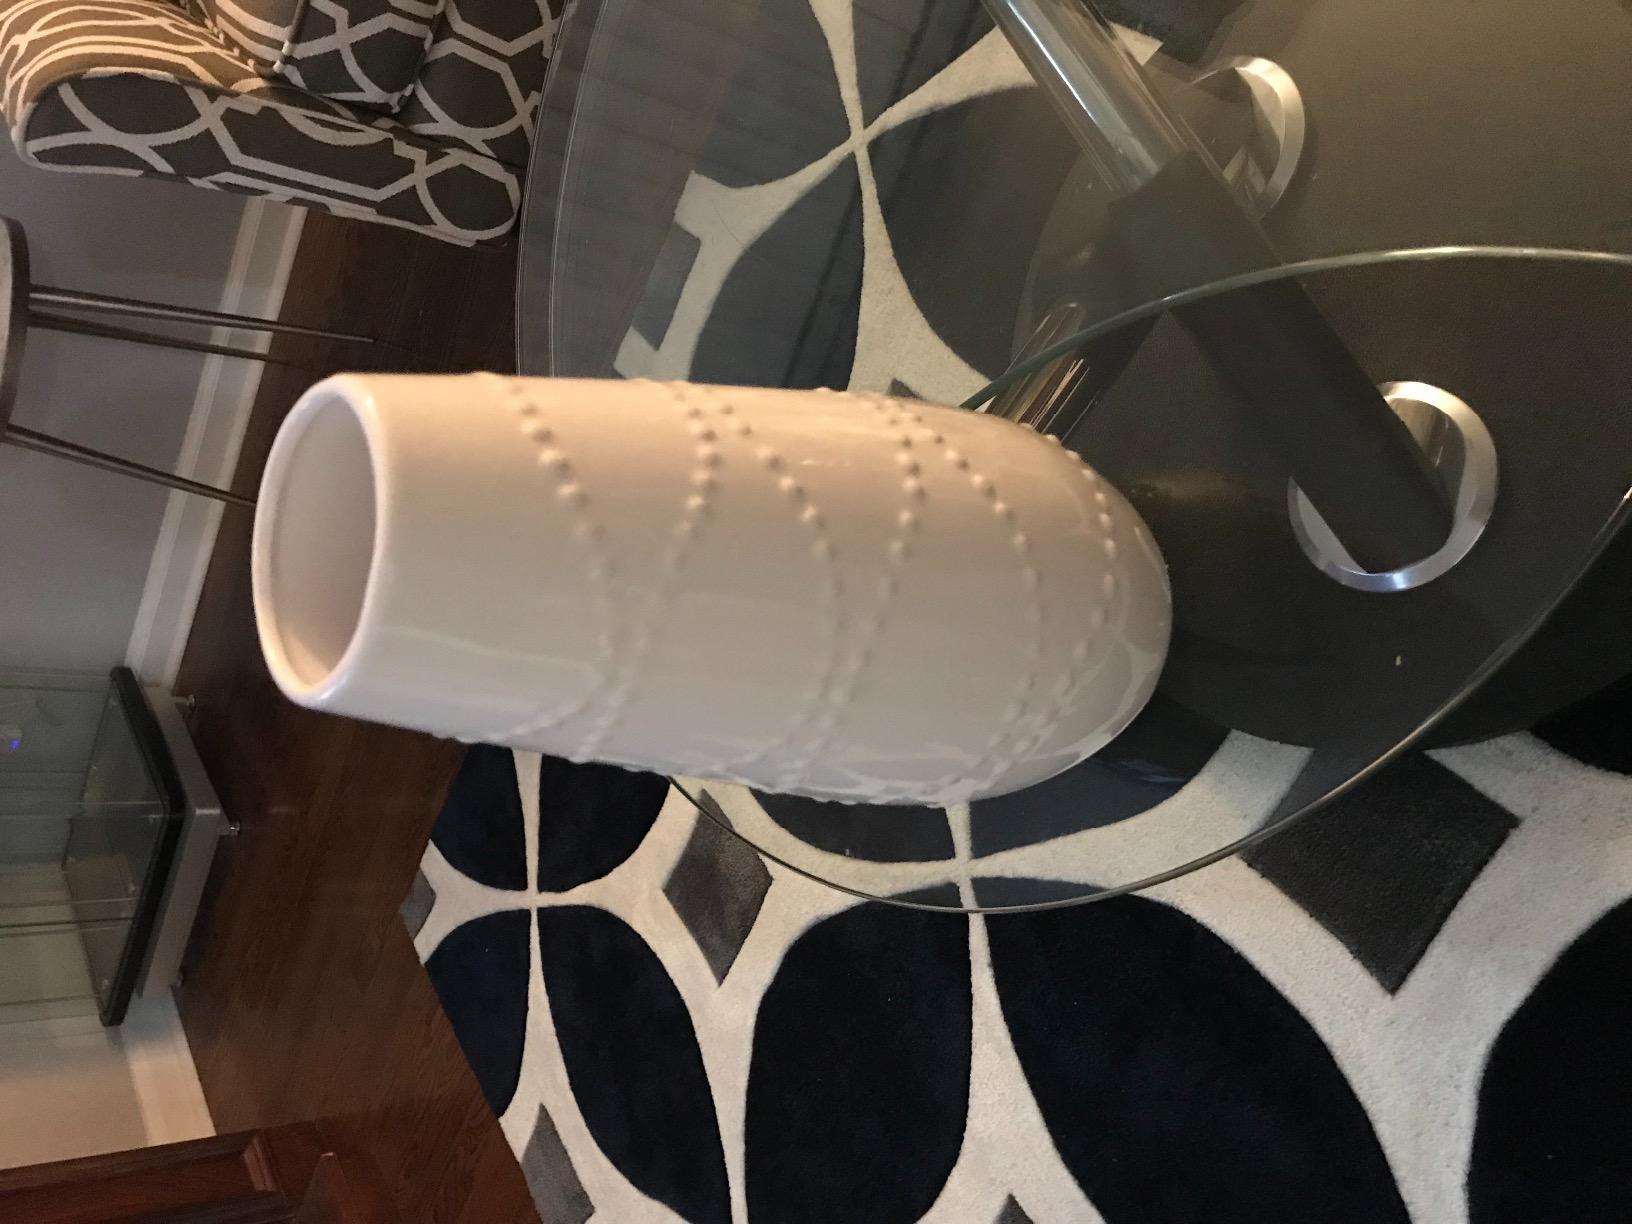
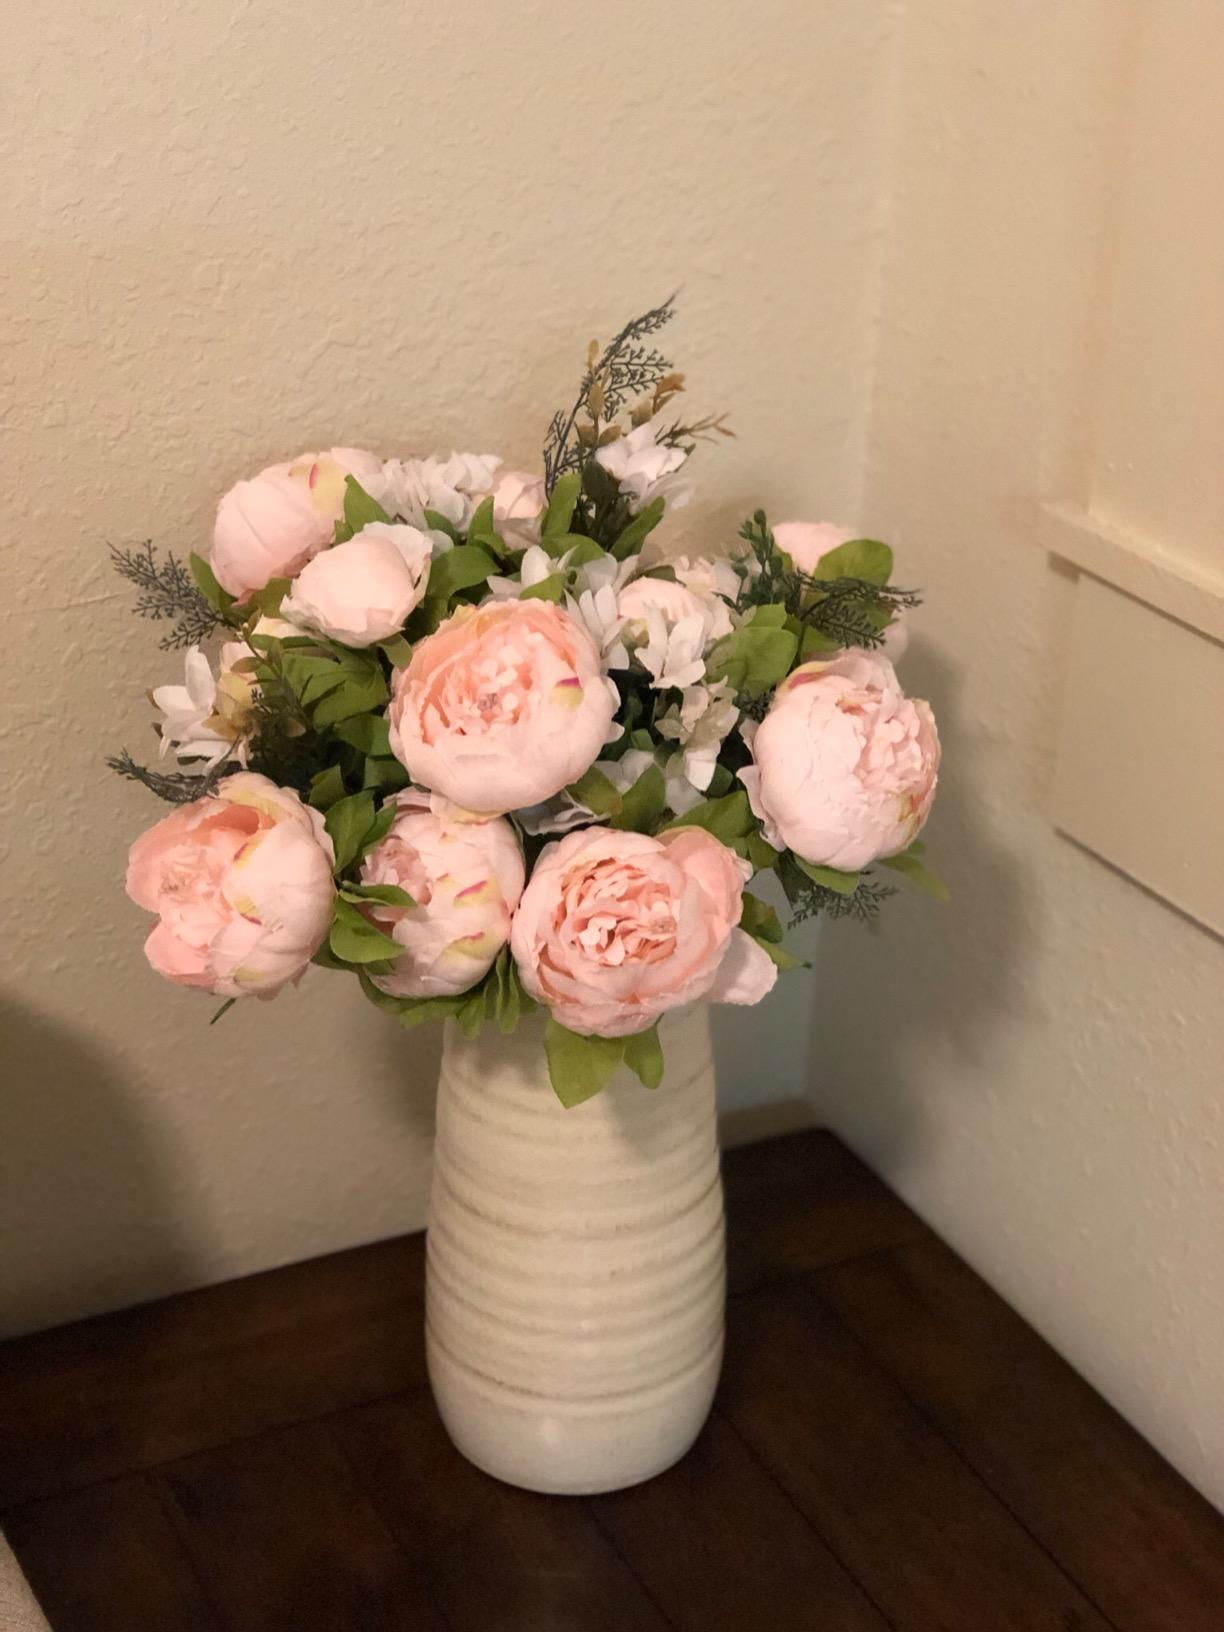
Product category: vase
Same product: no